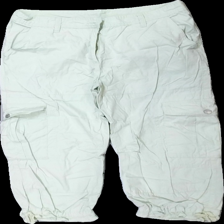
View: front
Type: Trousers
Category: Ladies
Brand: Not in the list
Brand text on label: Salsa
Colors: Green
Material: 100% cotton
Cut: Regular, Cropped
Size: 42
Season: All
Stains: Minor
Damage: stained
Damage location: middle left
Damage 2: stained
Damage 2 location: bottom right
Price range: <50
Recommended usage: Export
Comment: washed out